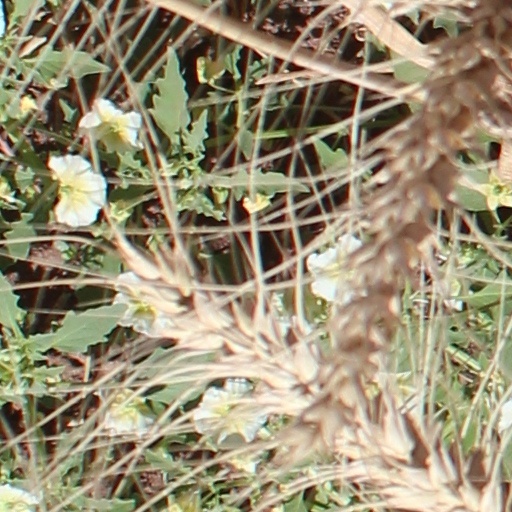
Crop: wheat